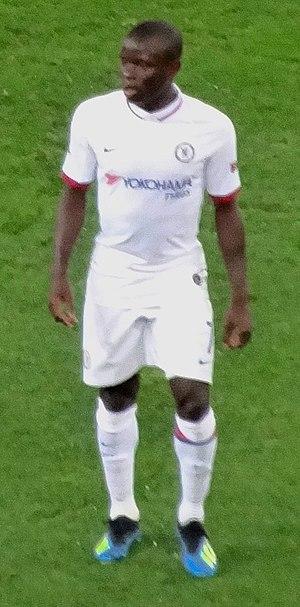
N'Golo Kanté [ŋ͡ɡolo kãnte], né le 29 mars 1991 à Paris est un footballeur international français qui évolue au poste de milieu de terrain à Chelsea en Angleterre.